Highway systems by country

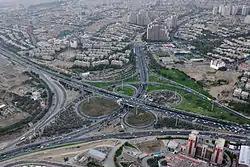
Hemmat Expressway in Tehran

In India, "highway" refers to one of the many National Highways and State Highways that run up to a total length of over consisting mostly of two-lane paved roads, changing into higher lanes mostly around cities. National Highways are designated NH followed by a number.